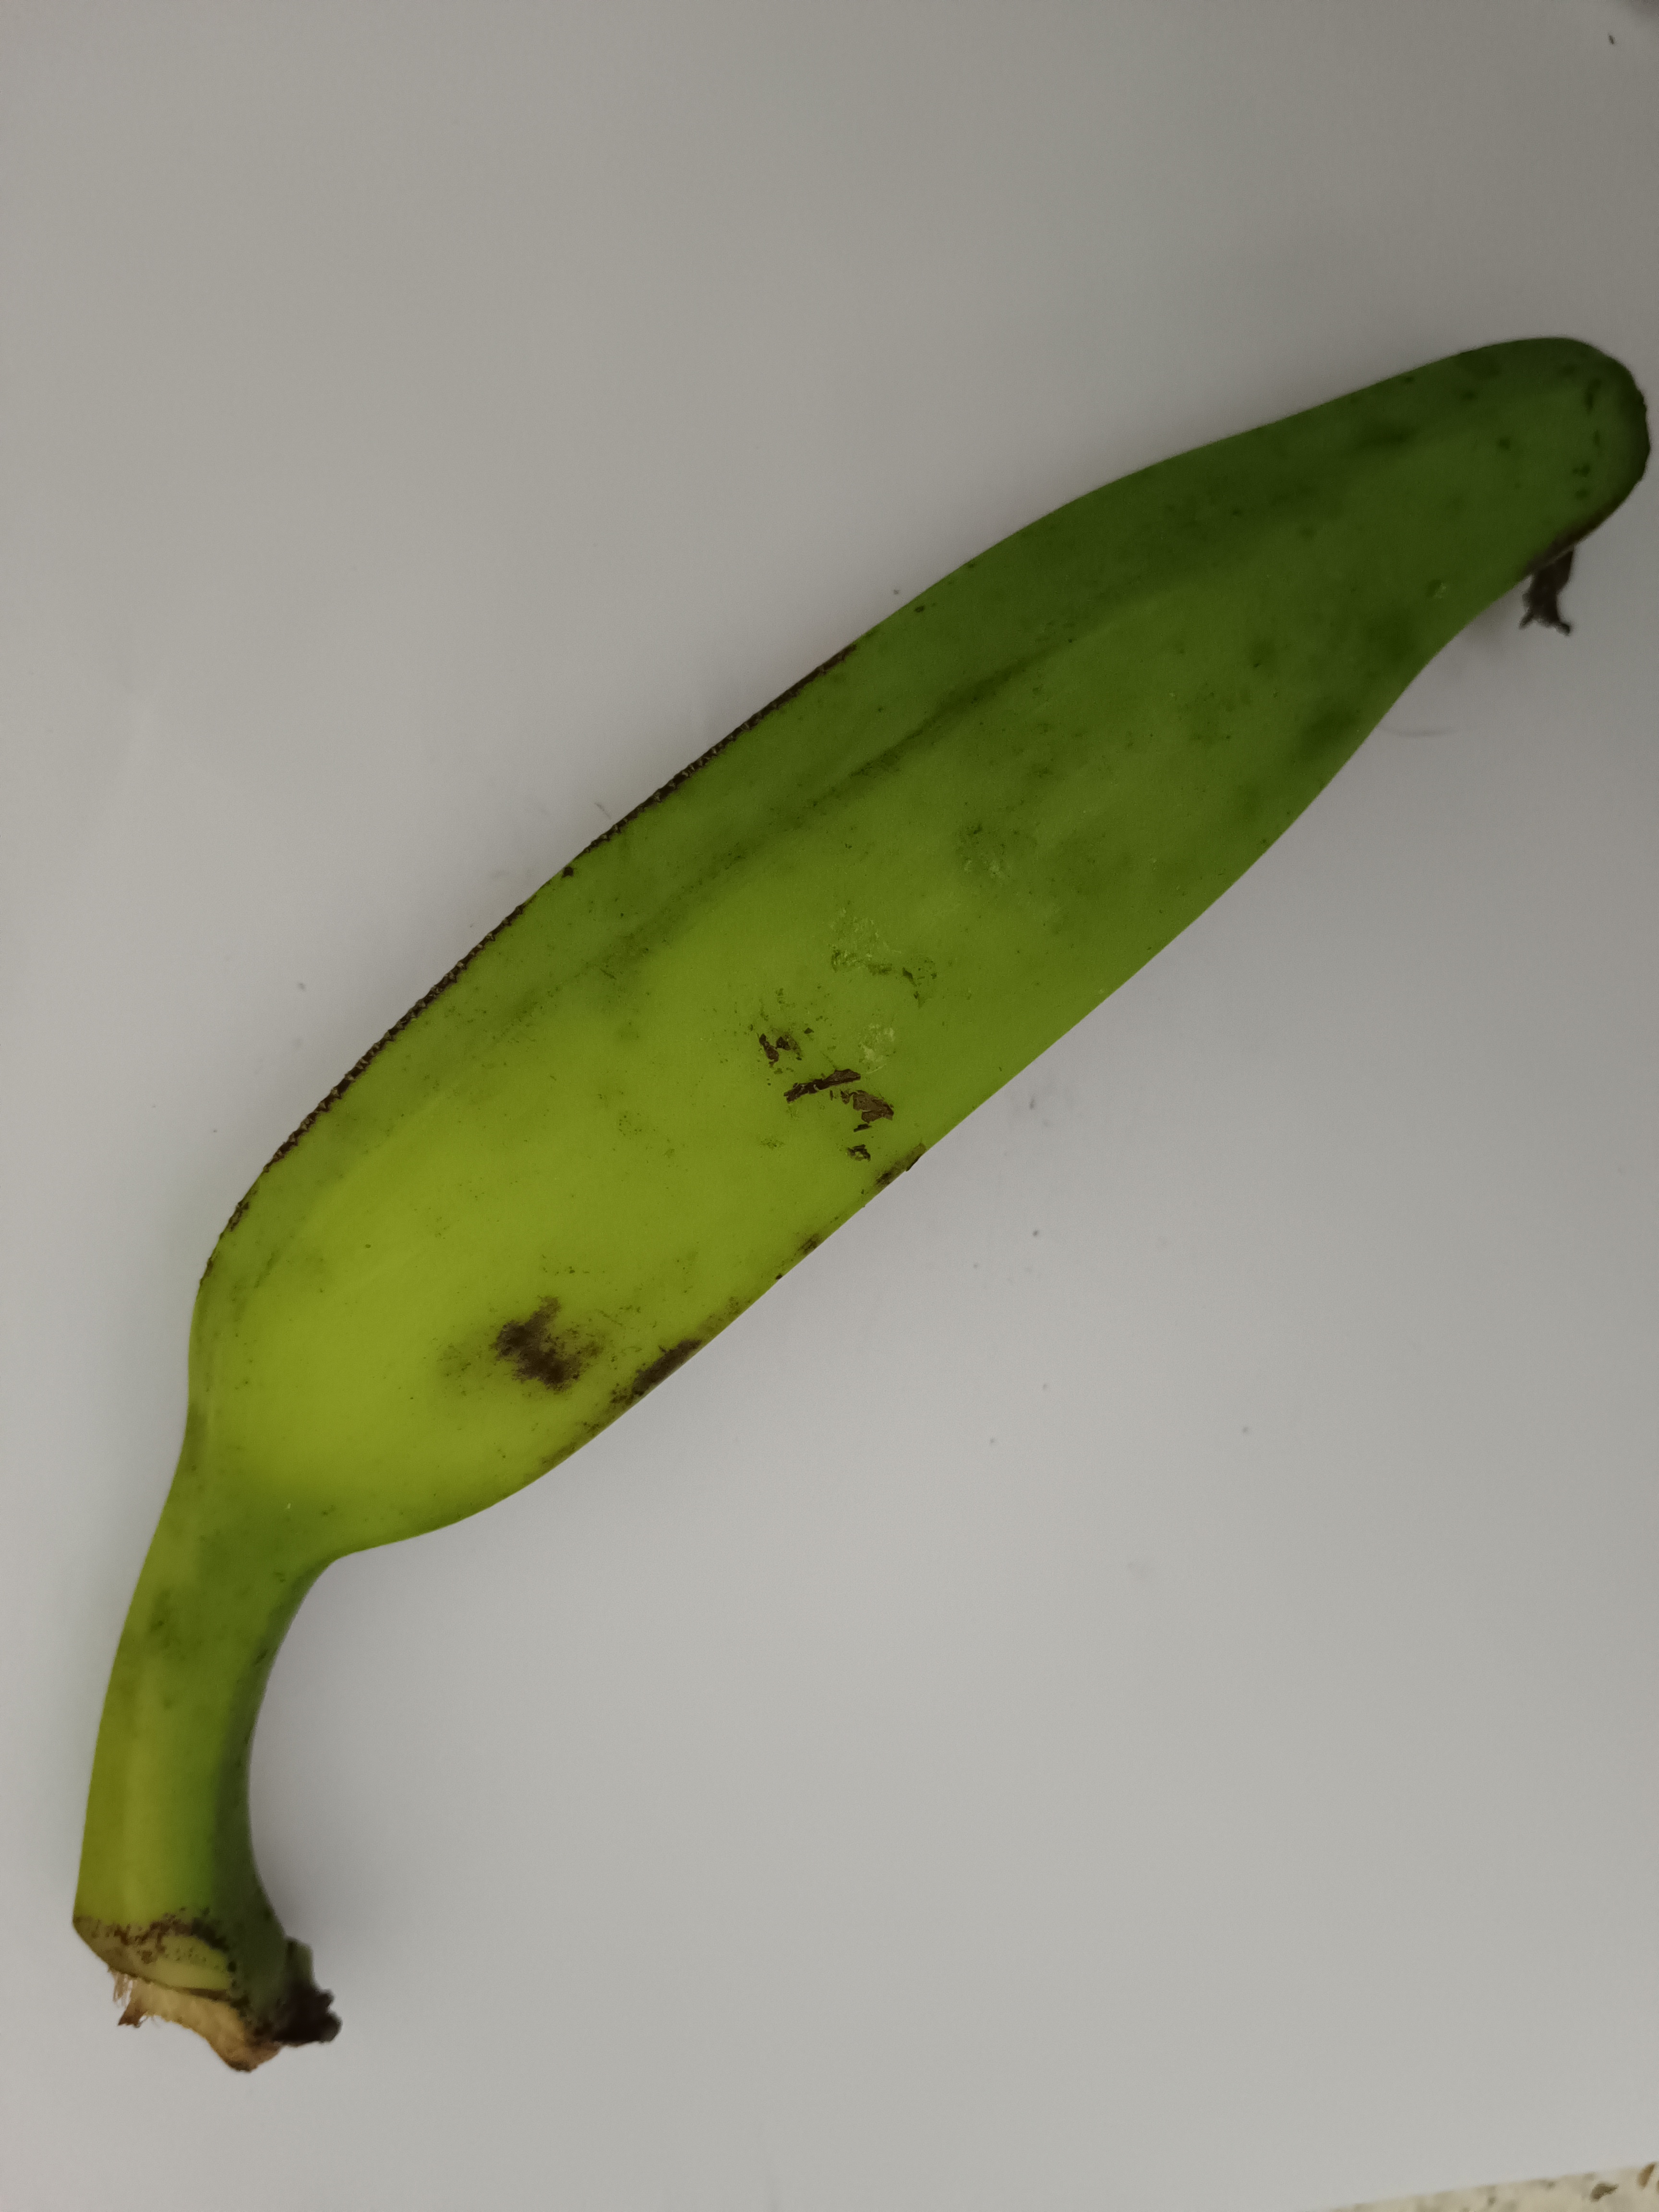
Banana variety: Anaji